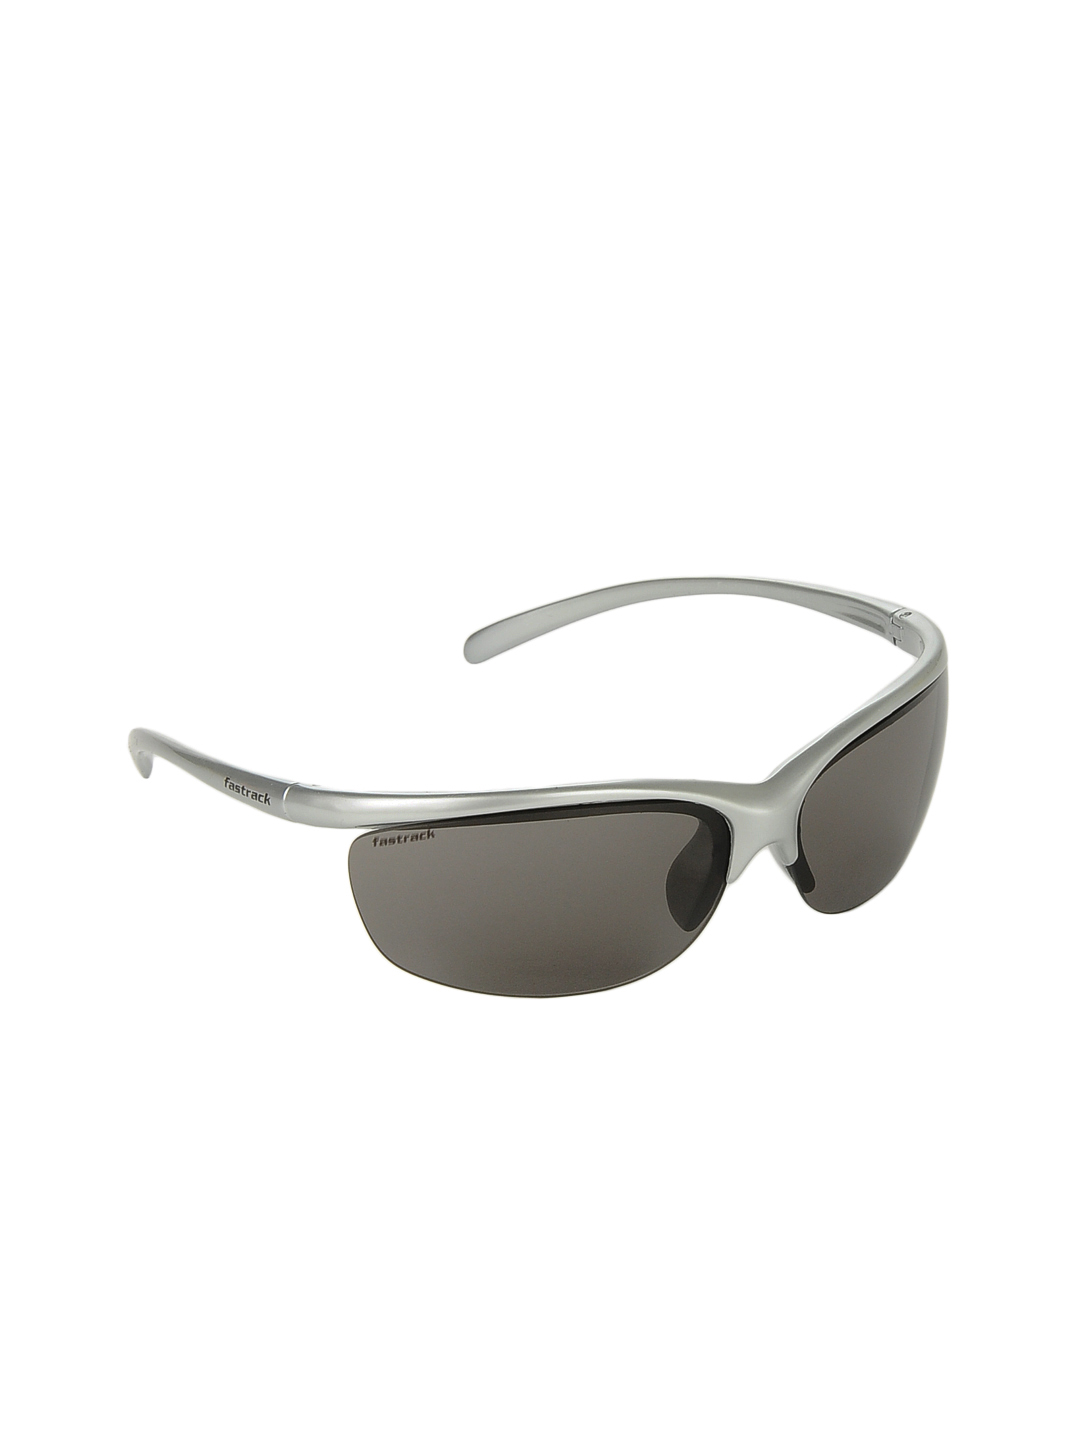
Fastrack Men UV Protected Sporty Wrap Sunglasses
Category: Accessories / Eyewear / Sunglasses
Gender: Men
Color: Silver
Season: Winter 2016
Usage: Casual